Charlotte Rhead

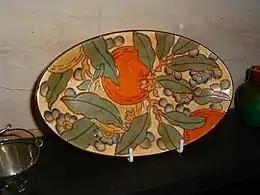
A plate by Charlotte Rhead.

Charlotte Rhead (19 October 1885 in Burslem – 6 November 1947) was an English ceramics designer active in the 1920s and the 1930s in the Potteries area of Staffordshire.